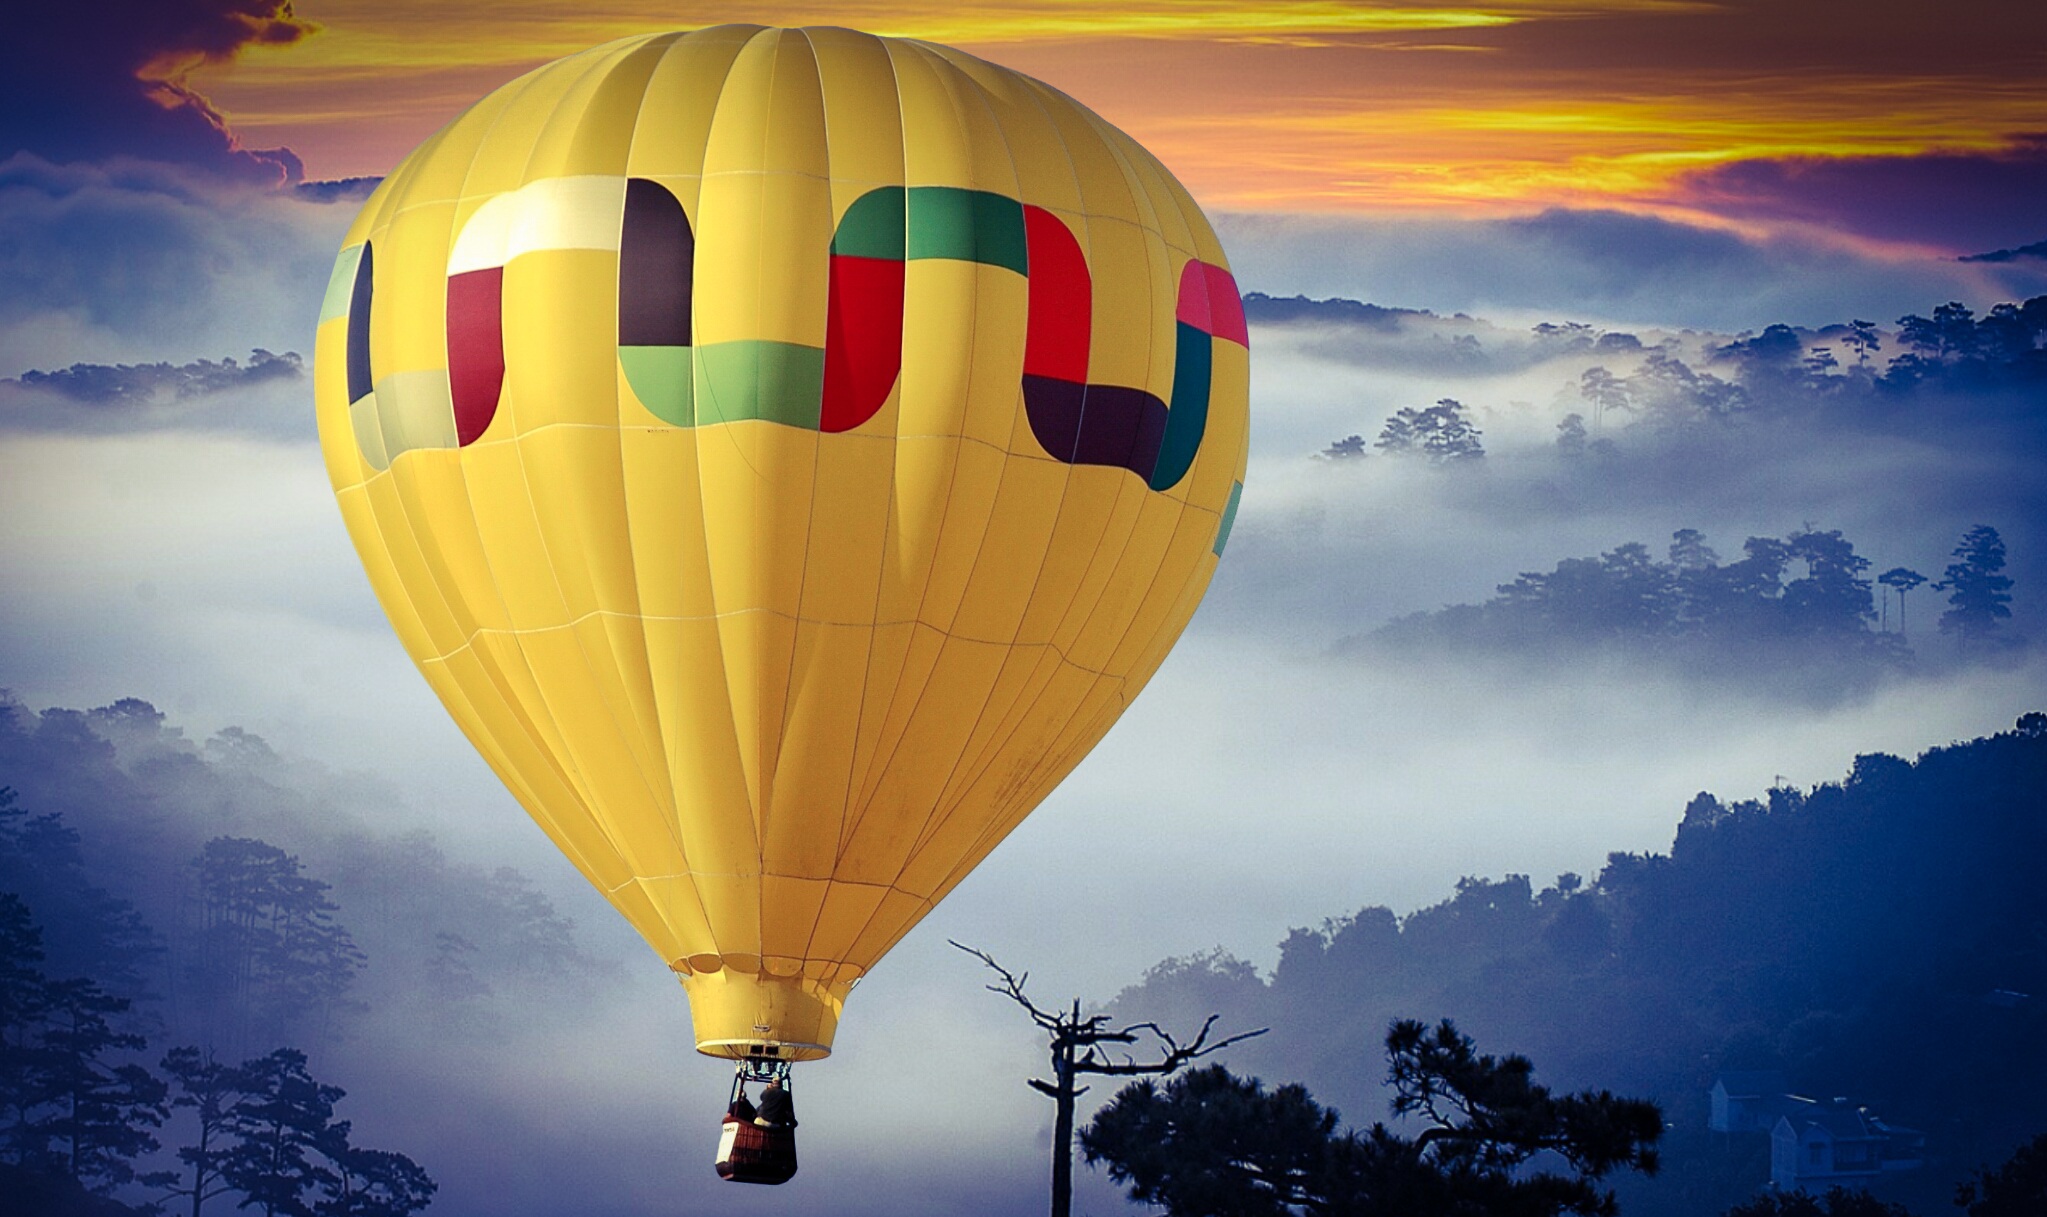
balloon, traveling, tourism, sky, cloud, cloudy, yellow, sunset, natural, free photos, royalty free, hot air ballooning, hot air balloon, daytime, atmosphere, atmosphere of earth, morning, computer wallpaper, air sports